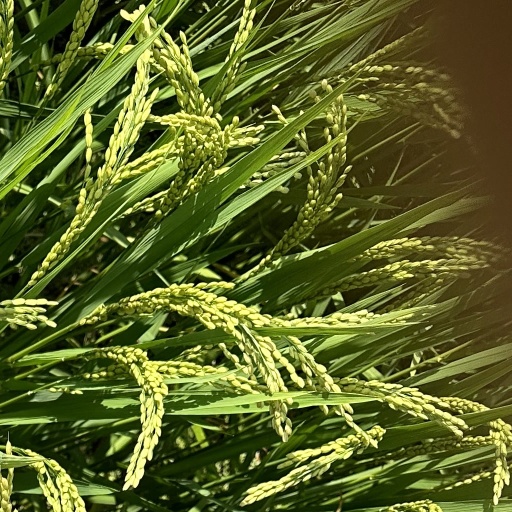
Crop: rice